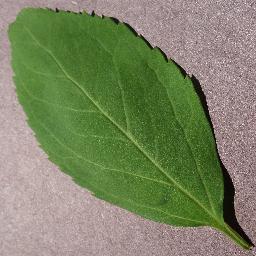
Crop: cherry
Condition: (including_sour)_healthy